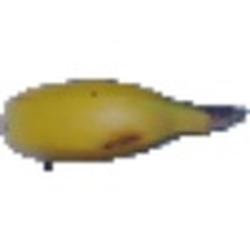
Label: Banana